Battle of Algiers (1956–1957)

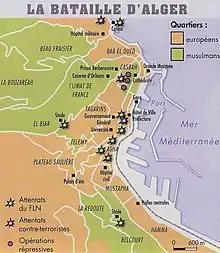
Map of Algiers showing: Muslim quarters (green), European quarters (orange) and attacks by the FLN and counterattacks

On 19 June 1956 two FLN prisoners were executed by guillotine at the Barberousse Prison. Abane Ramdane ordered immediate reprisals against the French and Yacef Saâdi, who had assumed command in Algiers following Bitat's arrest, was ordered to "shoot down any European, from 18 to 54. No women, no children, no elder." A series of random attacks in the city followed with 49 civilians shot by the FLN between 21 and 24 June.